Sawley map

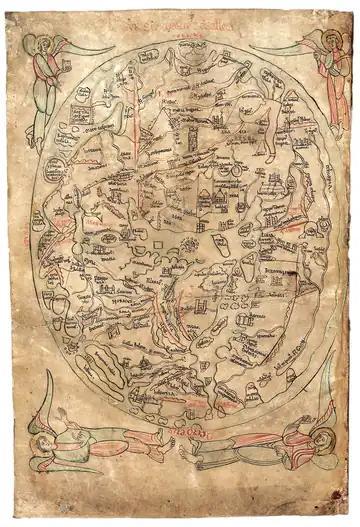
The Sawley map in the Parker Library at Corpus Christi College, Cambridge

The Sawley map, formerly known as the Henry of Mainz map, is the earliest surviving "mappa mundi" (world map) made in England. It was made between about 1180 and the early 13th century. The map is the frontispiece of a copy of the "Imago mundi" of Honorius of Autun. It is oriented with east (and the Garden of Eden) at the top and the island of Delos at the centre.